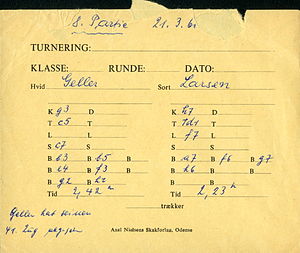
Hængeparti
Konvolut anvendt i et hængeparti mellem  Efim Geller og Bent Larsen i København den 21/03/1966, hvilket var det 8. parti.
Hængeparti er et skakparti som afbrydes for at genoptages senere. Ved afbrydelse af partiet skriver spiller der er i trækket sit næste træk på en seddel og den lægges i en konvolut. Når spillet genoptages åbnes konvolutten og trækket udføres og spillet kan fortsætte. Hængepartier blev i løbet af 1990'erne mindre udbredt. Verdensmesterskabet i 1995 mellem Garri Kasparov - Viswanathan Anand, var således uden hængepartier. Årsagerne er, at betænkningstiden i skak er blevet meget kortere, fordi man ønsker en hurtigere afslutning, og at den bedre analyse af skak på computer i mange tilfælde gør det muligt at analysere et hængeparti helt til sin afslutning, inden det genoptages.